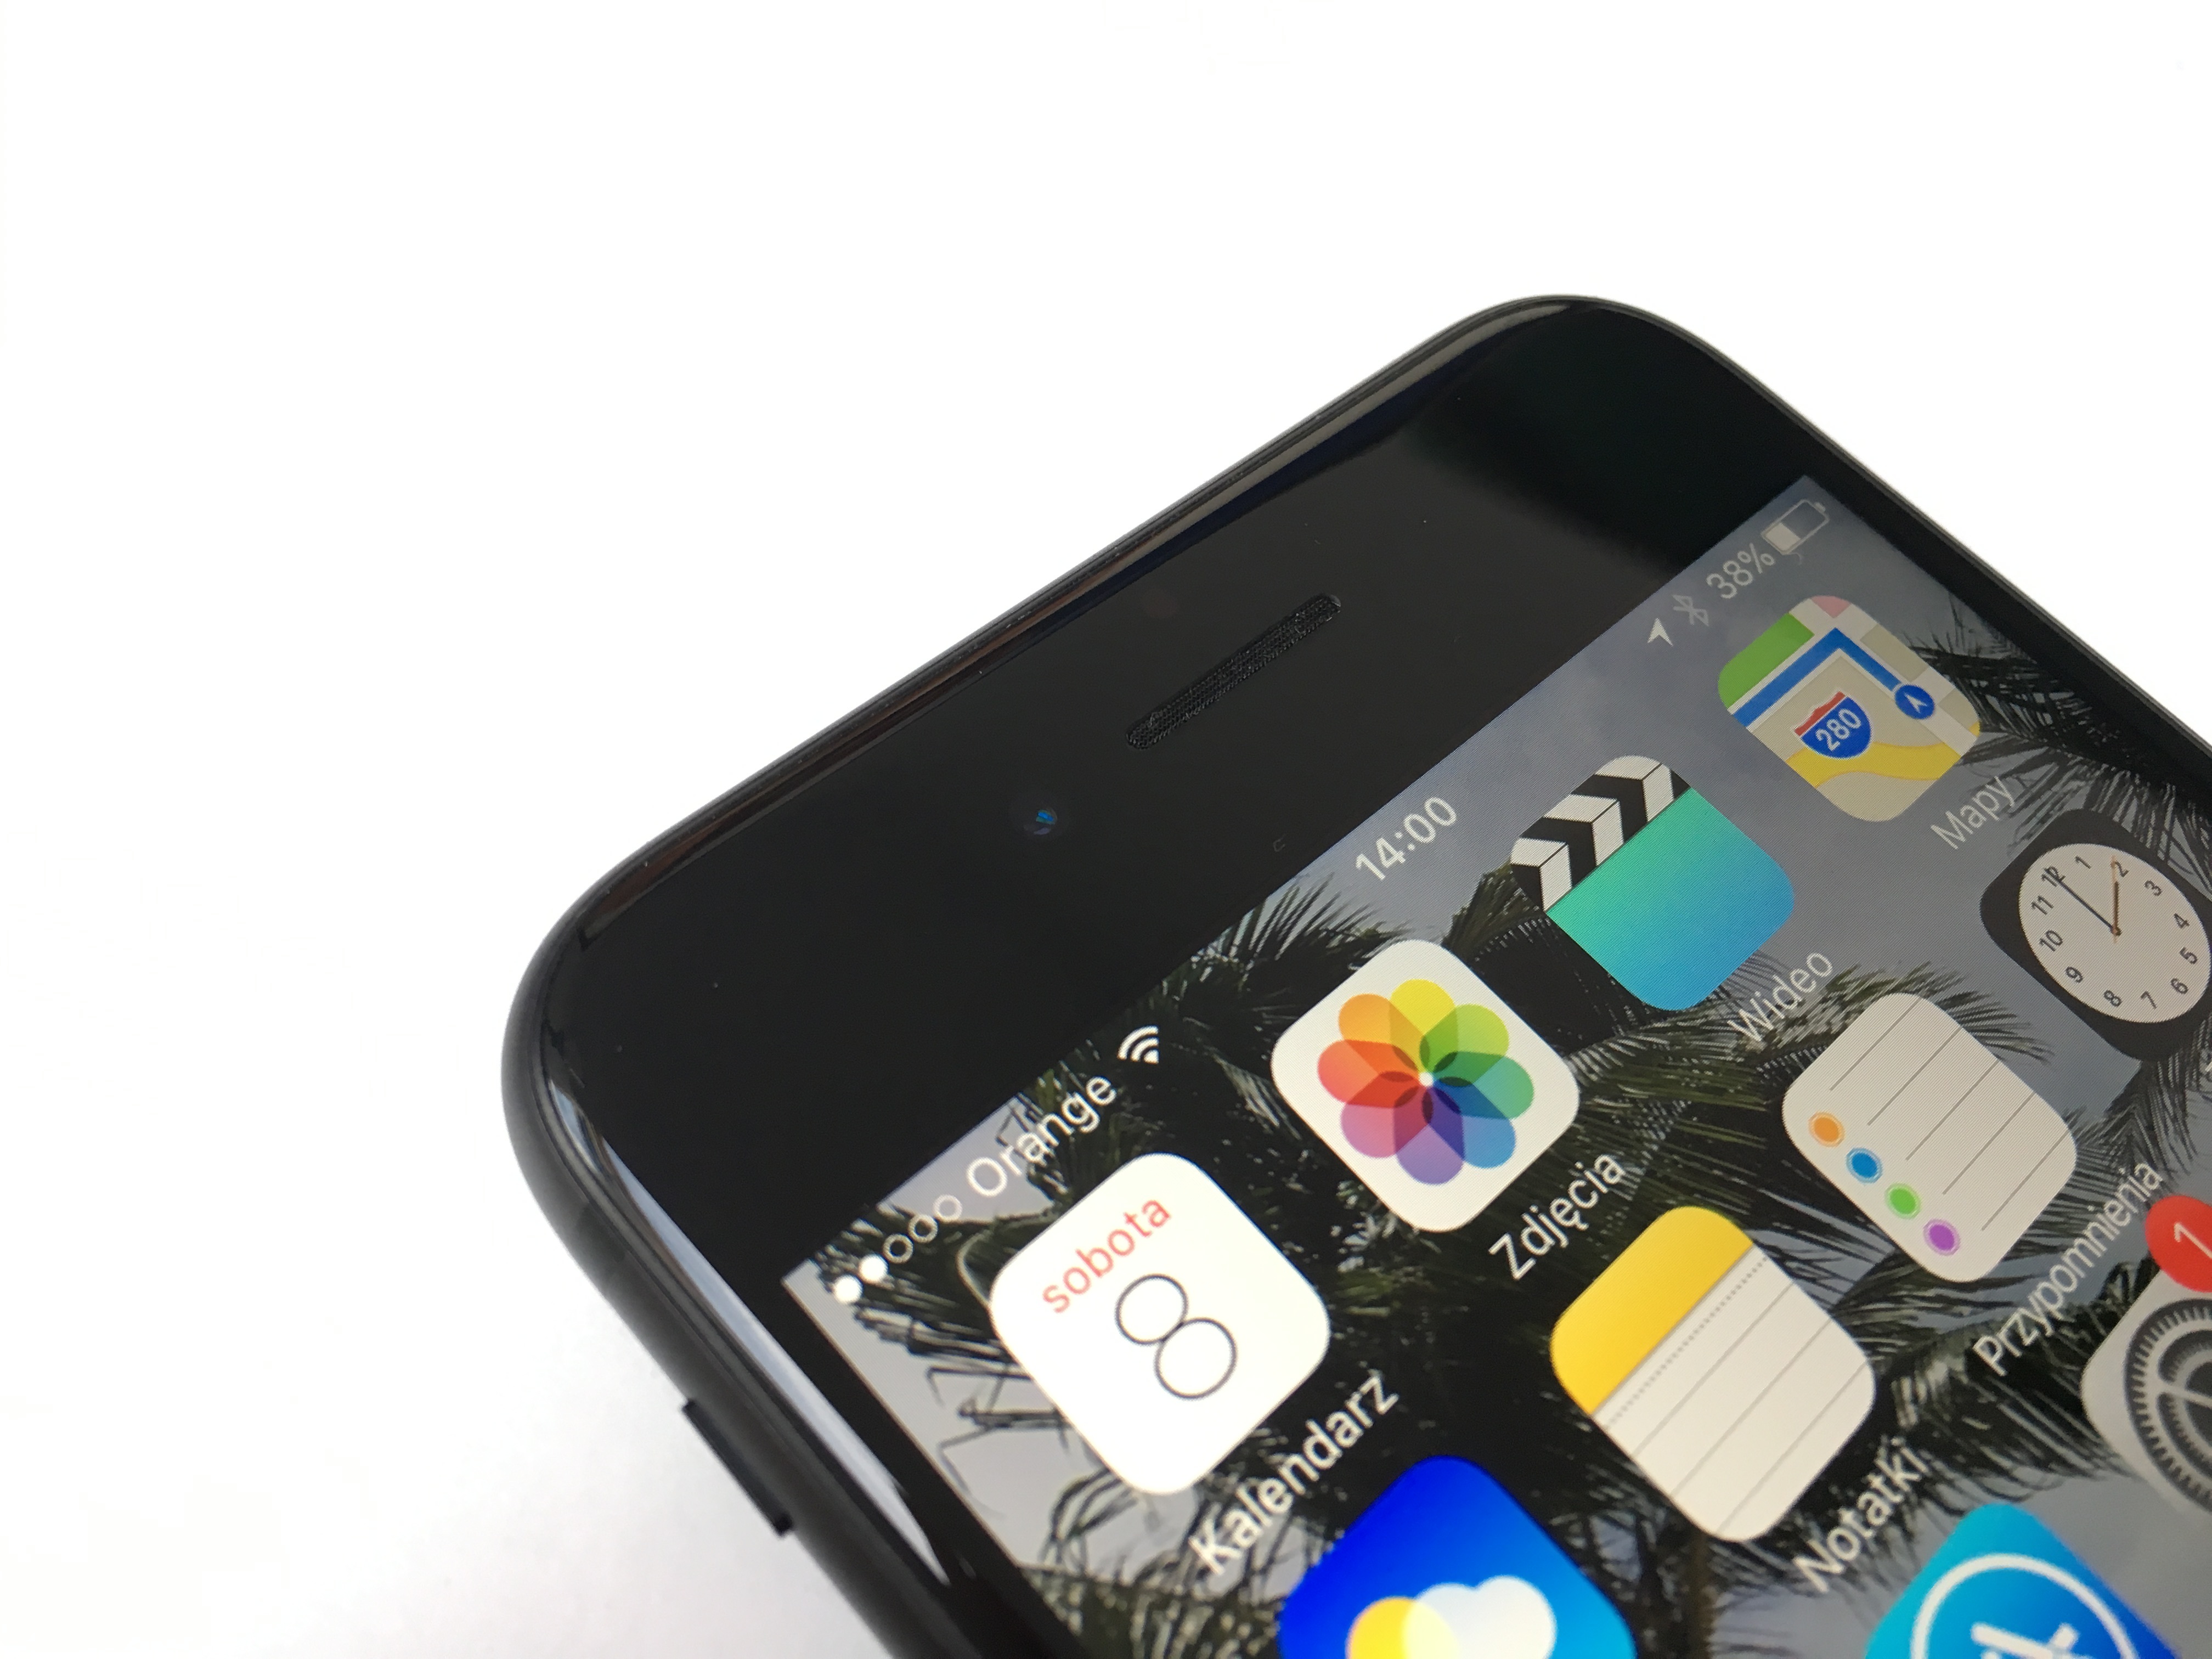
smartphone, hand, apple, technology, home, gadget, mobile phone, product, iphone 7, font, electronics, multimedia, electronic device, portable communications device, communication device, portable media player, smarton, touch id, key return